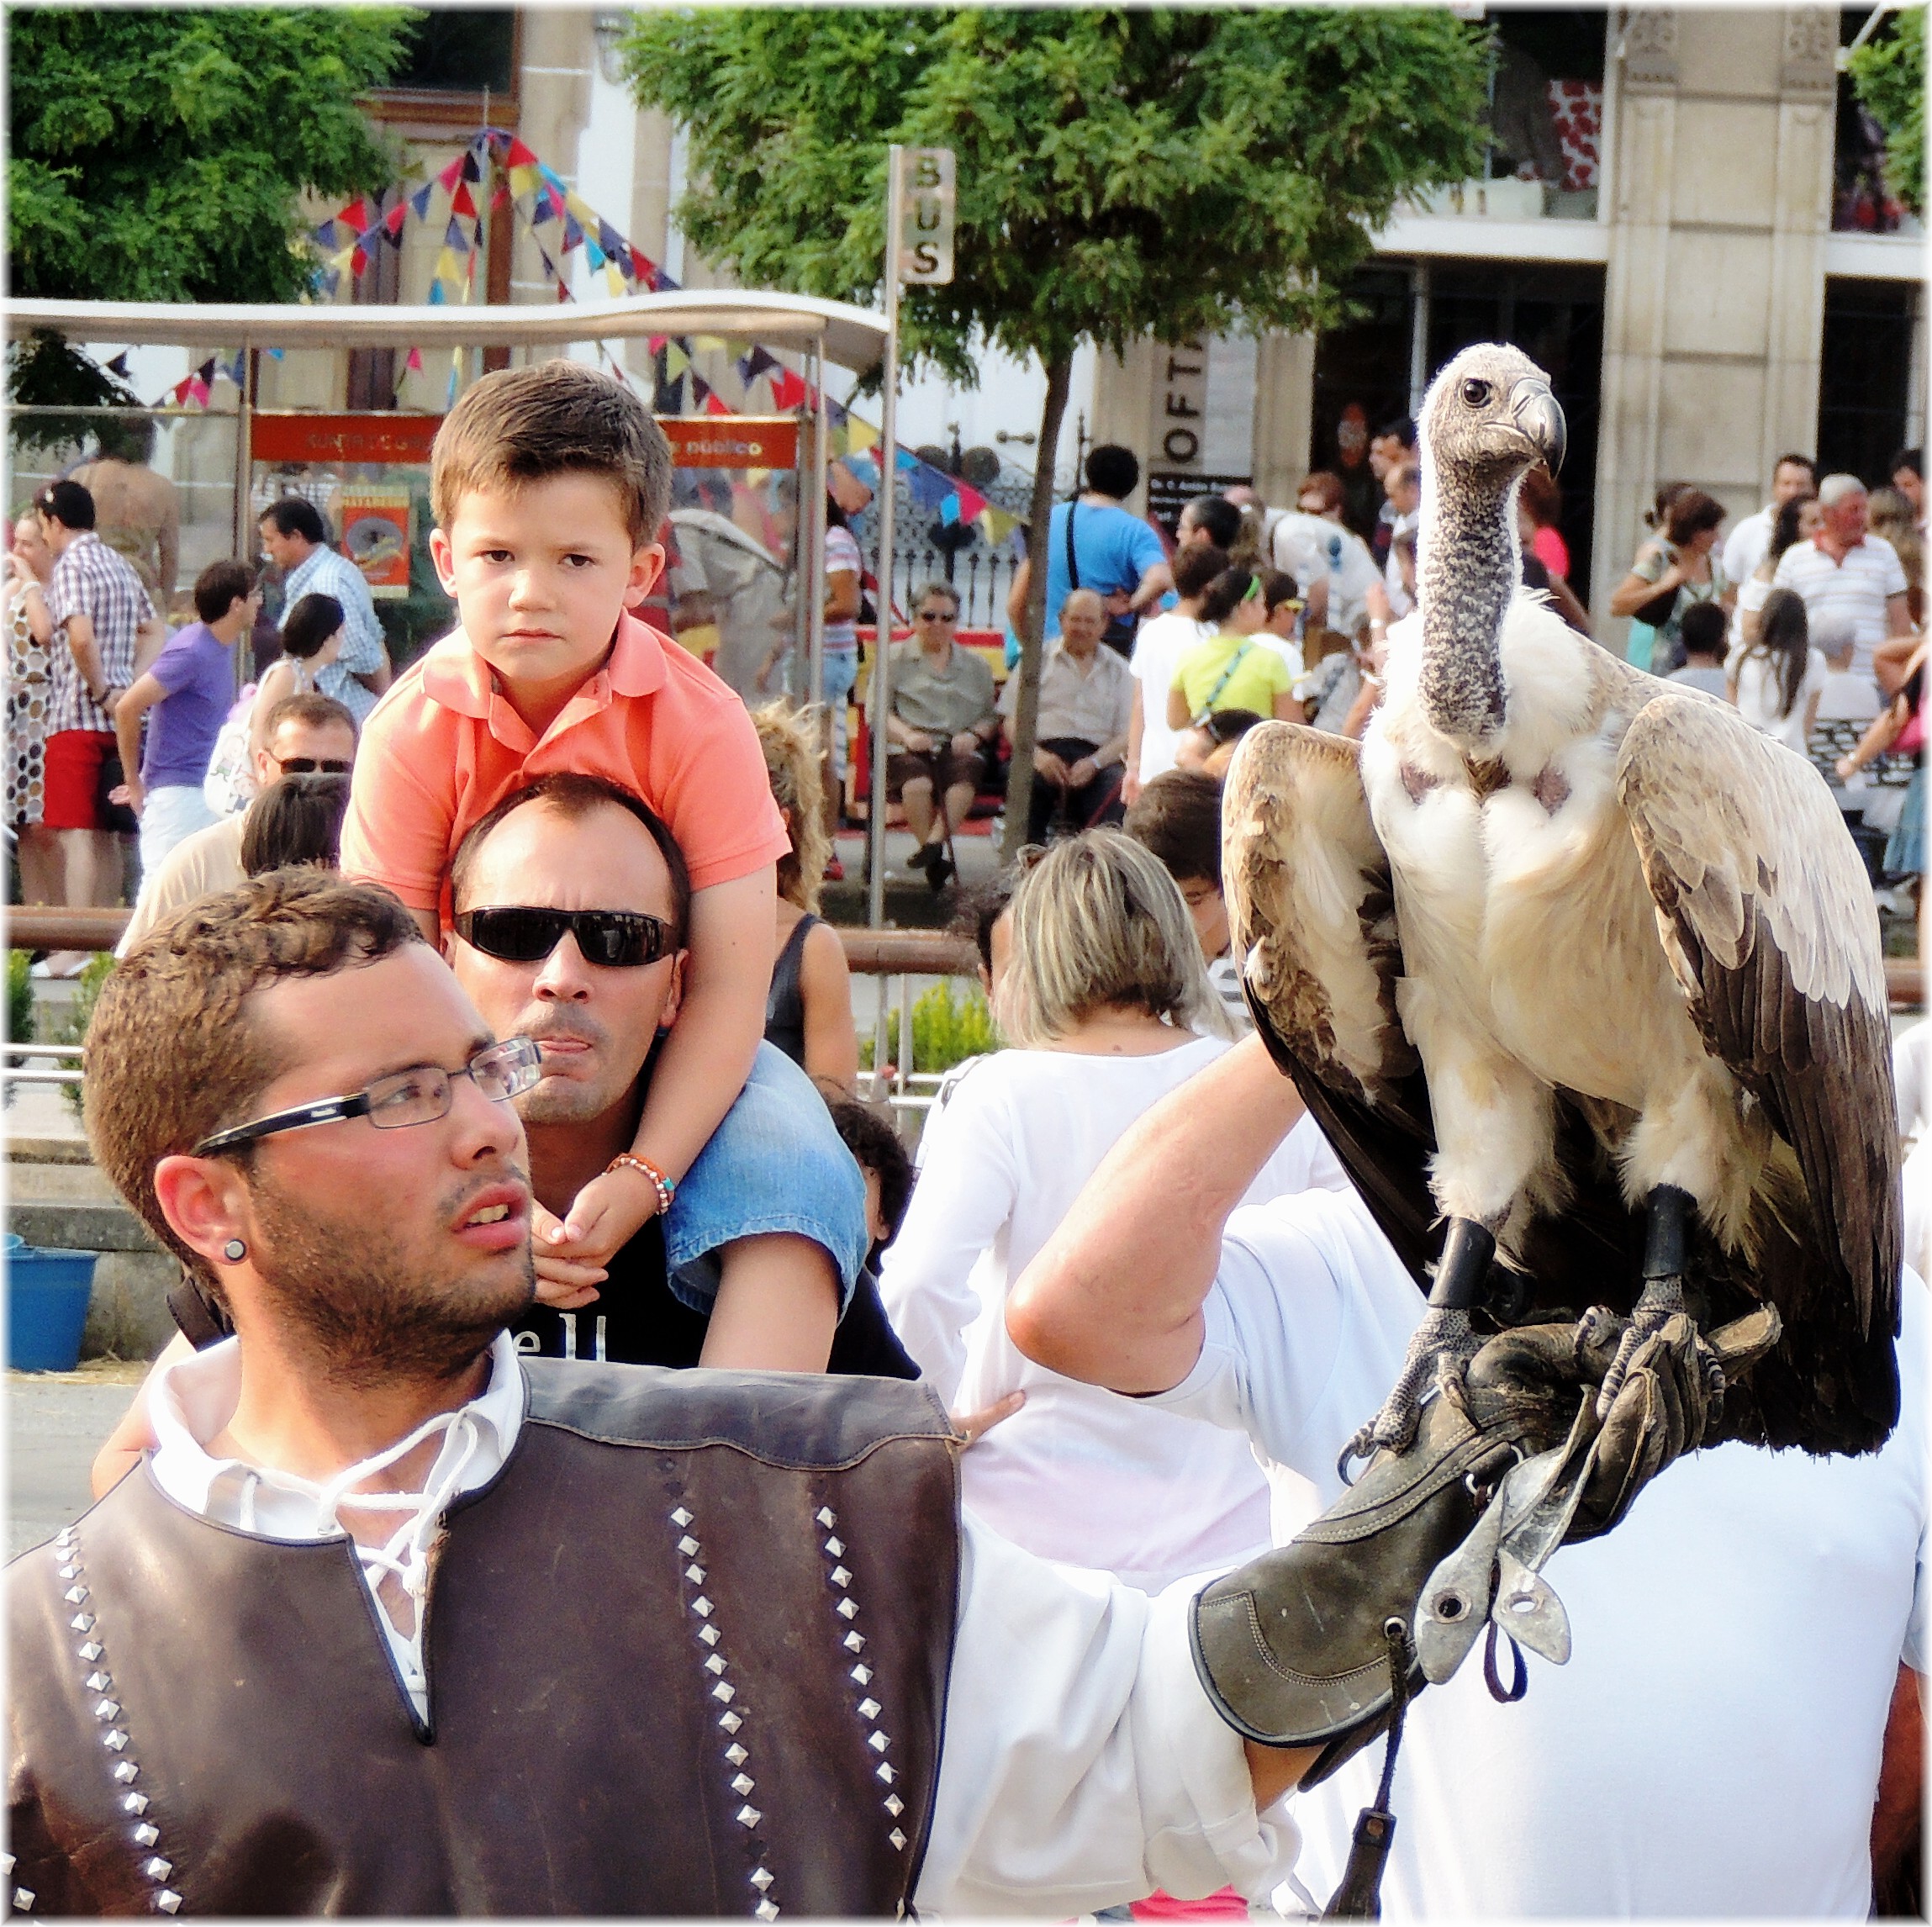
crowd, europe, medieval, festival, spain, espagne, europa, gente, galicia, pueblos, mygearandme, feria, fair, espana, galiza, corunna, galice, betanzos, pobos, recreaccion, gentes, feira, medievales, xentes, lacoruna, acoru a, coru a, provinciacoru a